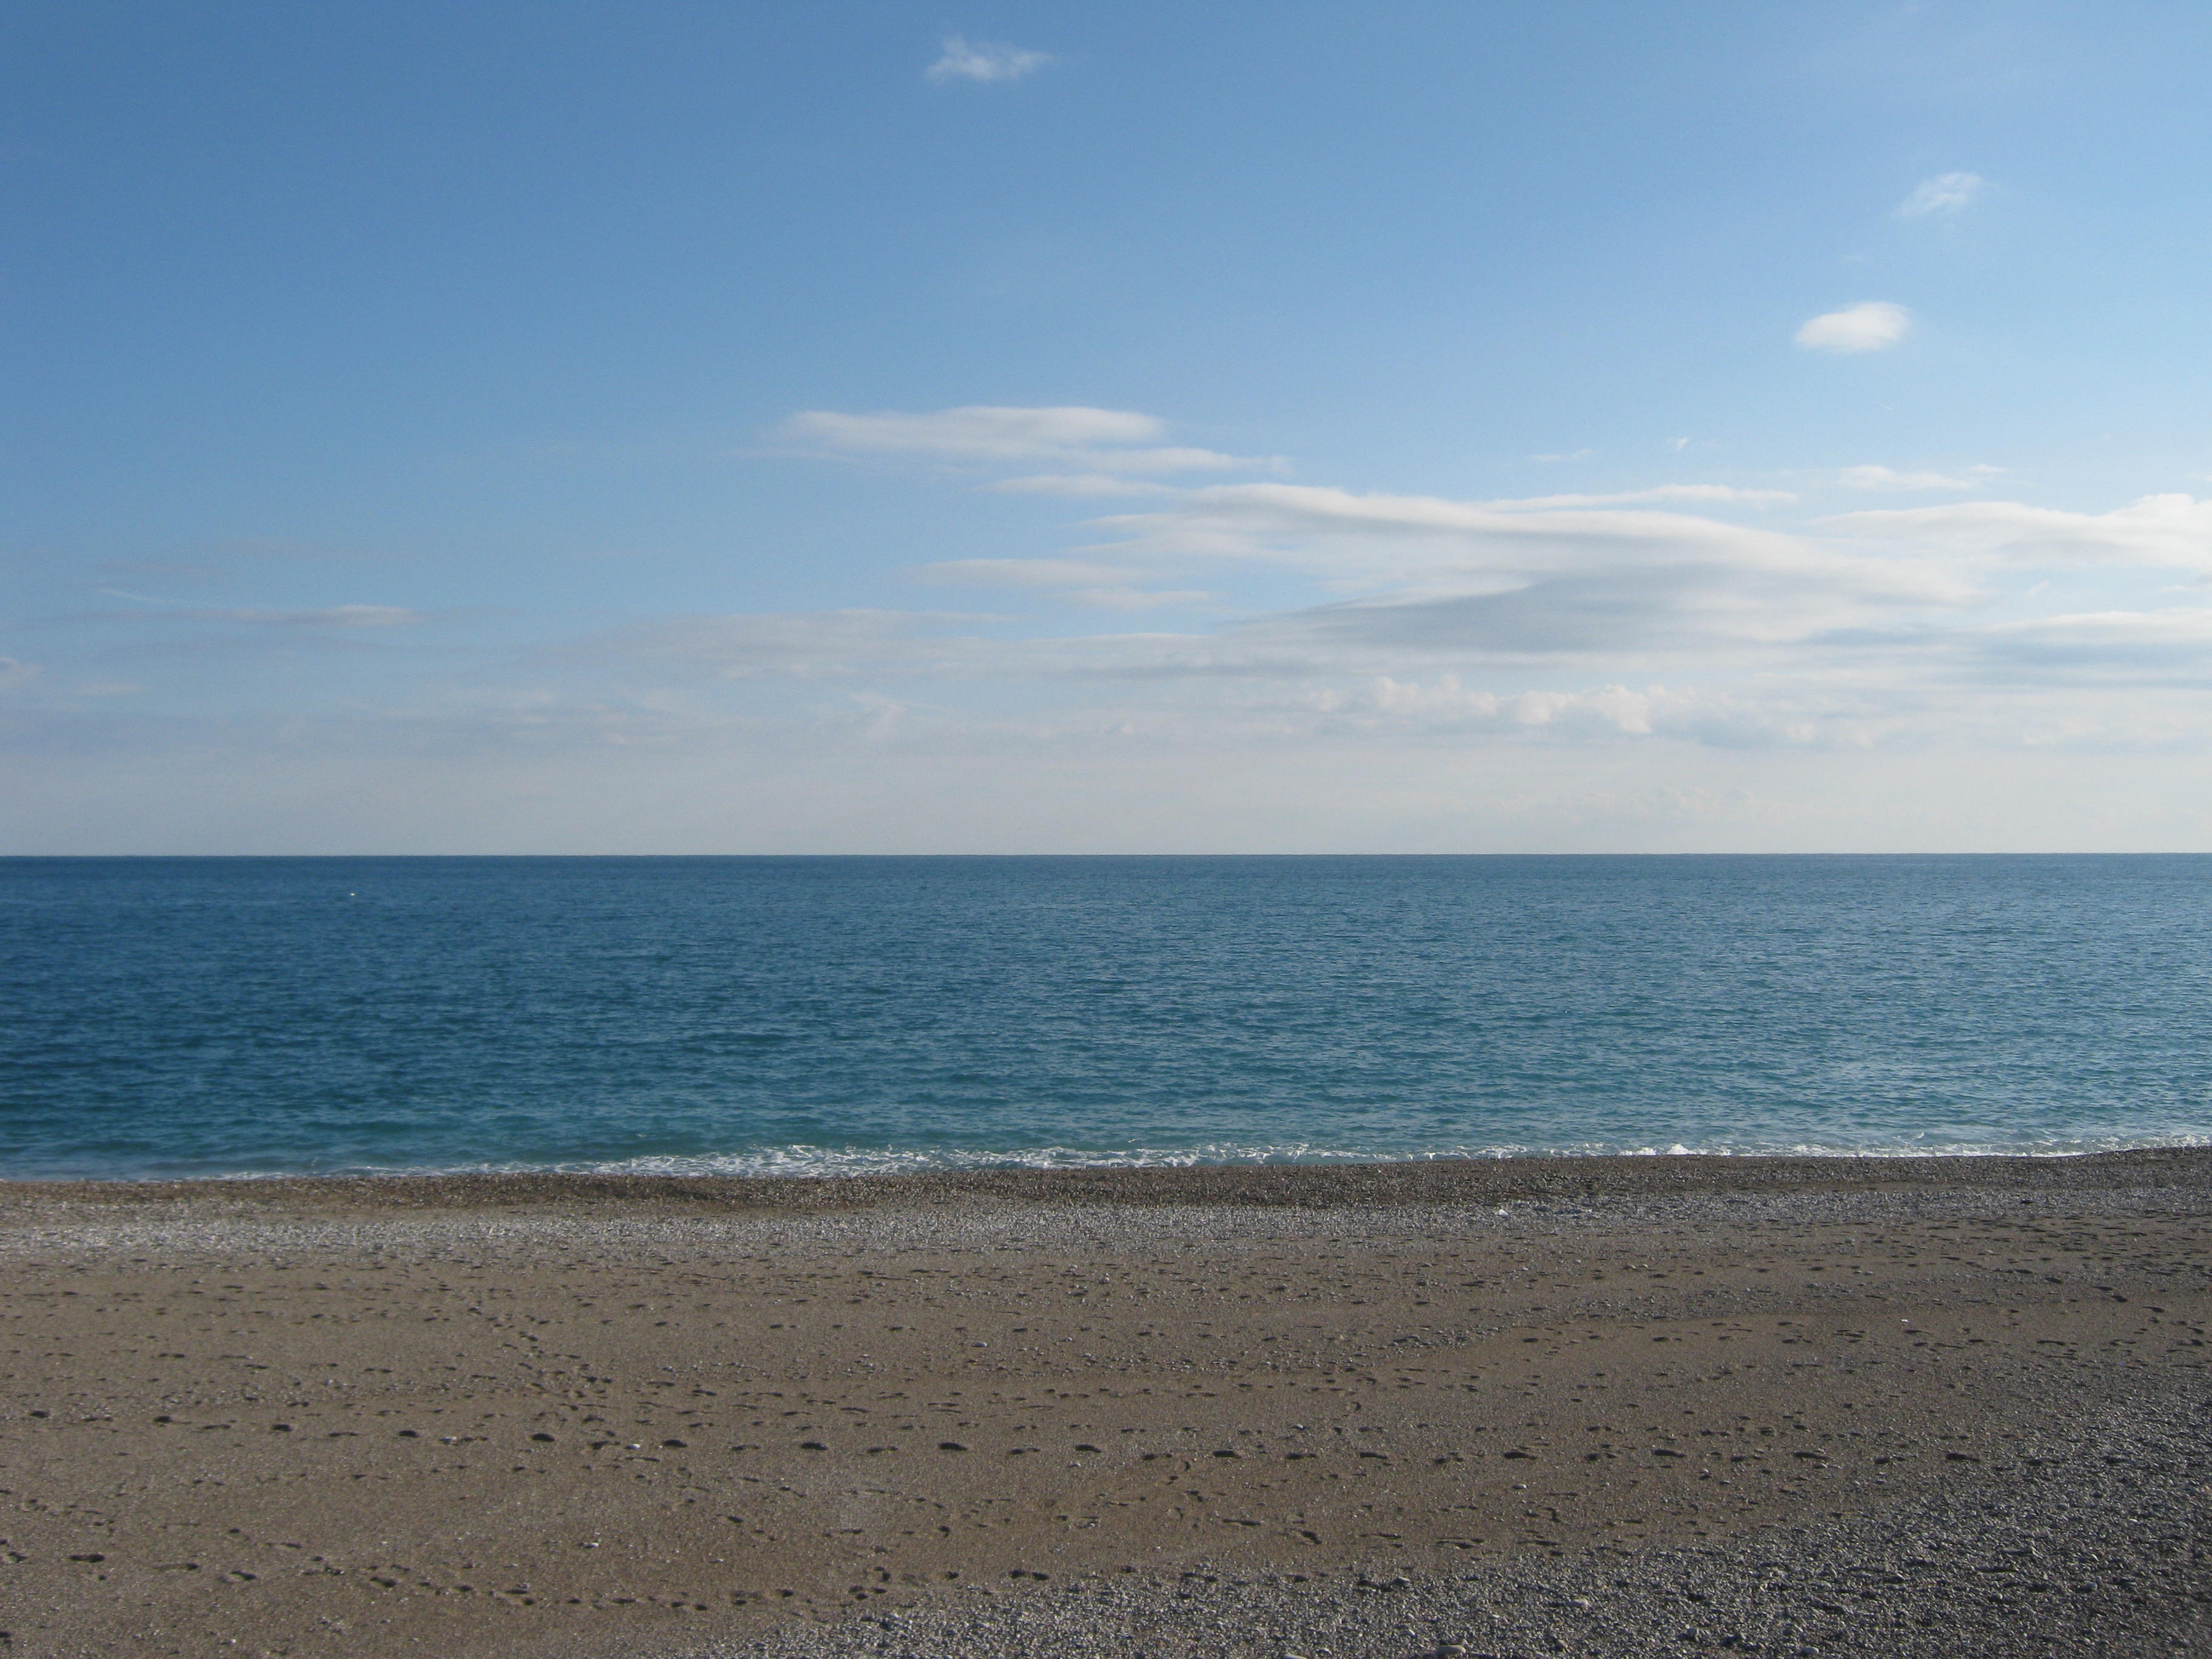
beach, landscape, sea, coast, nature, sand, ocean, horizon, cloud, sky, sunset, shore, wave, coastal, vacation, coastline, mediterranean, peace, bay, blue, solar, body of water, sparkle, turkey, marine, cape, horizon line, antalya, antalya mediterranean, wind wave, konyaalti